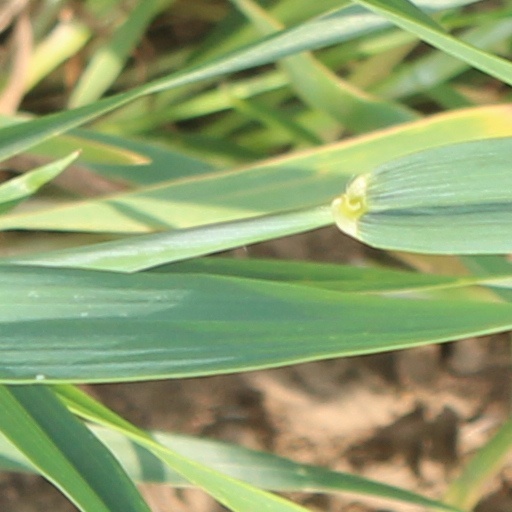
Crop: wheat